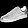
Label: Sneaker